House of the Temple

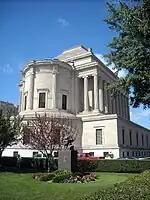
House of the Temple rear view

The temple was designed by architect John Russell Pope, who modeled it after the tomb of Mausolus at Halicarnassus, one of the Seven Wonders of the Ancient World. The building was dedicated four years later on October 18, 1915.